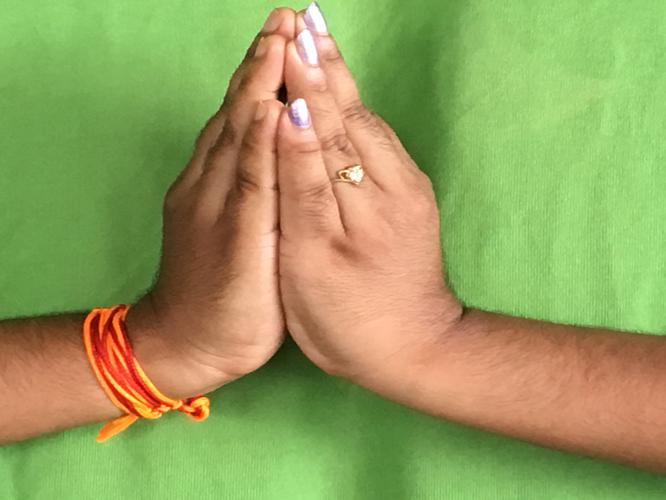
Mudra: Kapotham
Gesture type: double_hand